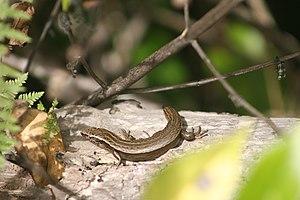
Oligosoma zelandicum est une espèce de sauriens de la famille des Scincidae.